Vettikulangara Devi Temple Cheppad

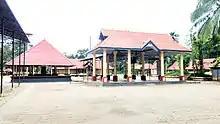
Kalathattu and Anakottil

Having been hit by their digging implements, blood began to ooze from the idol. Realizing the vitality of Devi, people took possession of the idol with devotion and began to worship. As the idol was obtained during the process of digging the pond, the name "Vettikulangara came into vogue. By preserving the purity and antiquity, the pond is being protected even today.